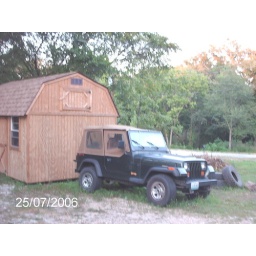
Storage building and 1995 Jeep Wrangler in back of house and in front of next year's garden spot.